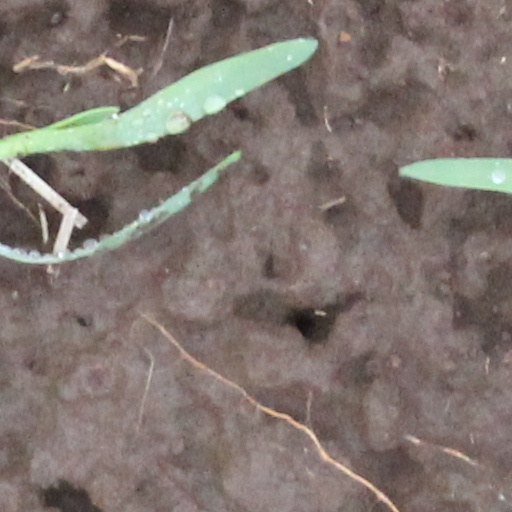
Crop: wheat